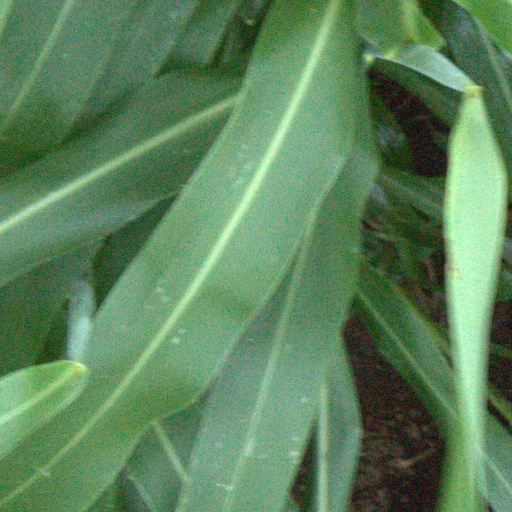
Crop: sorghum